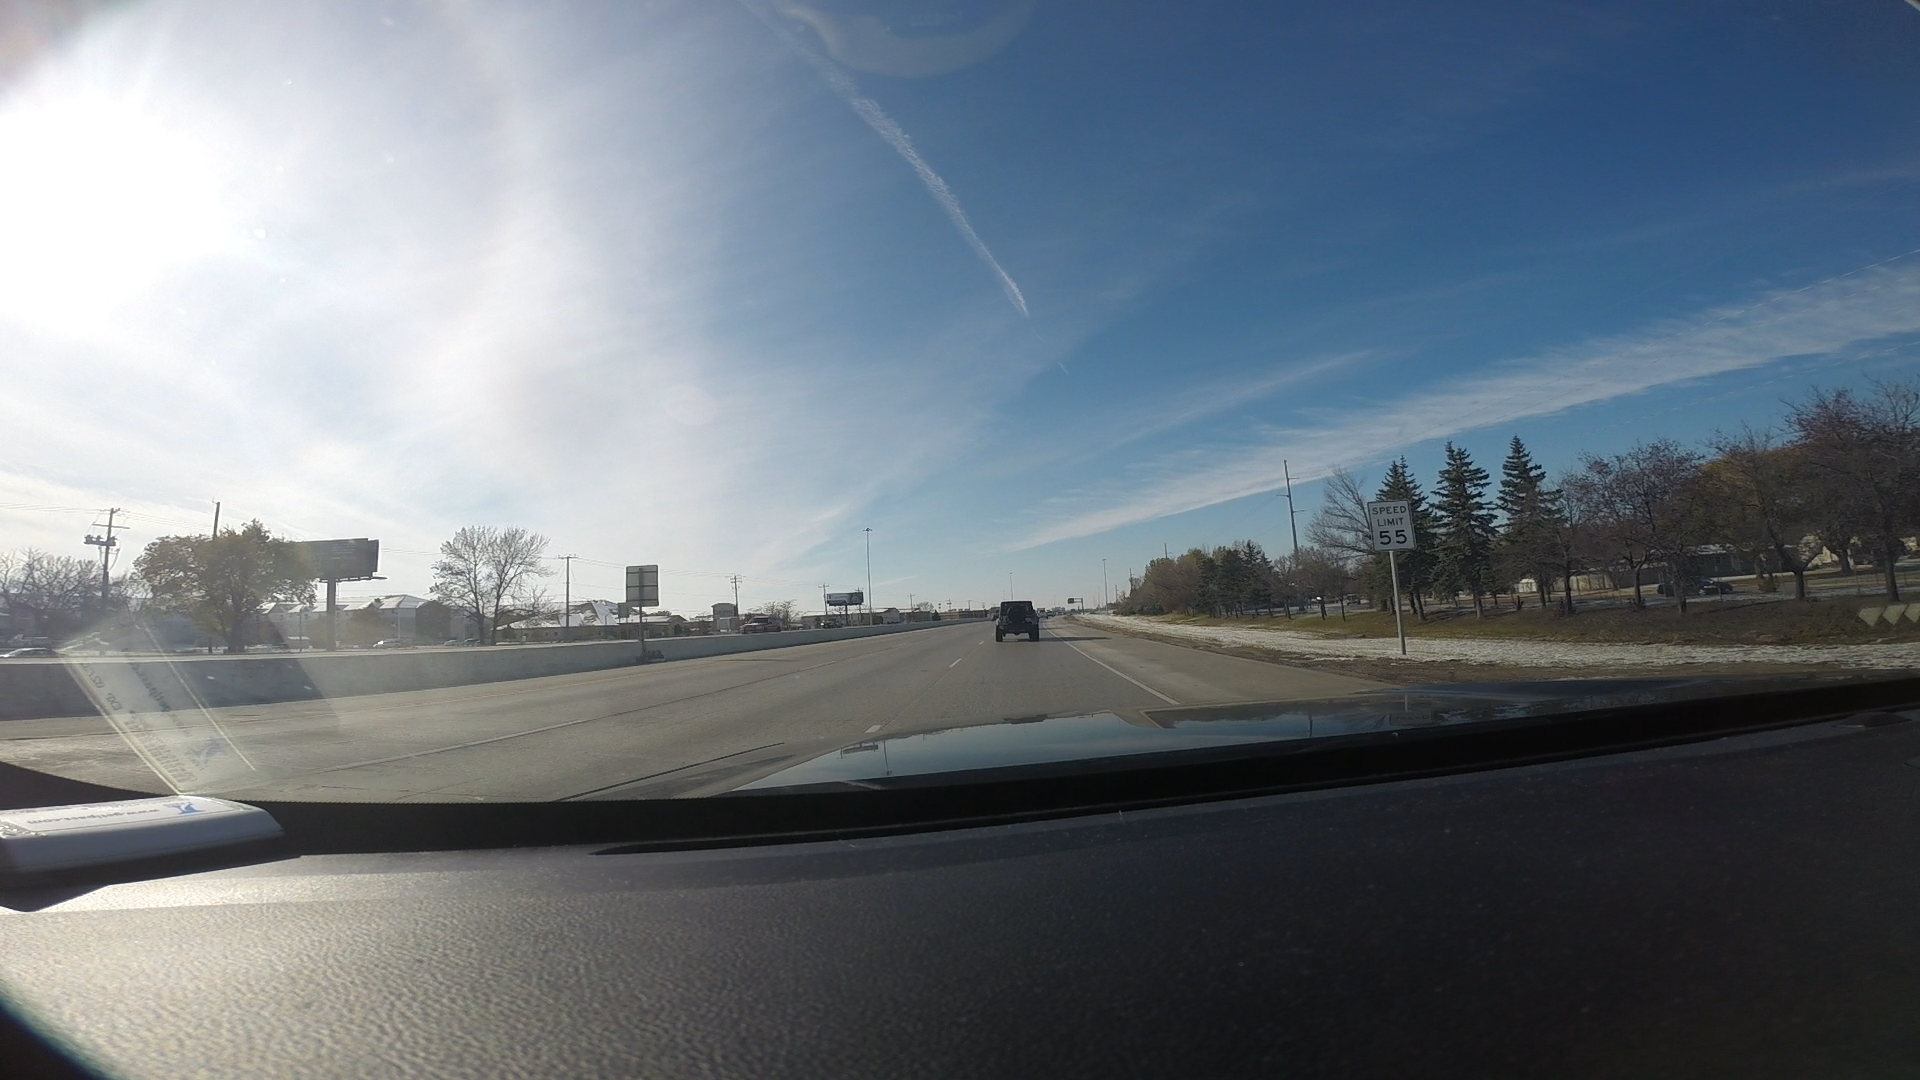
Speed limit sign label: mph55